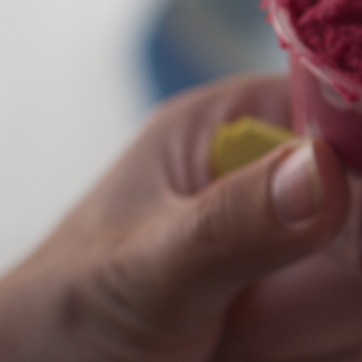
Material: skin